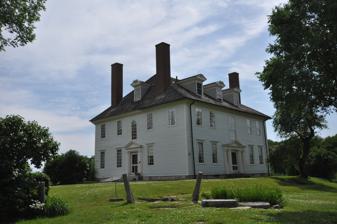
Building: Hamilton House (South Berwick, Maine)
Country: United States of America
Year built: 1788
Historic house in the United States United States historic place Hamilton House U.S. National Register of Historic Places U.S. National Historic Landmark Hamilton House in 2014 Show map of Maine Show map of the United States Location 40 Vaughan's Lane, South Berwick, Maine Coordinates 43°12′46″N 70°48′56″W / 43.2129°N 70.8156°W / 43.2129; -70.8156 Built 1787 Architectural style Georgian NRHP reference No. 70000082 Significant dates Added to NRHP December 30, 1970 Designated NHL December 30, 1970 The Jonathan Hamilton House , also known as the Hamilton House , is a historic house at 40 Vaughan's Lane in South Berwick, Maine . Built between 1787 and 1788 by a merchant from Portsmouth, New Hampshire , this National Historic Landmark is a little-altered and high quality late Georgian country house. Acquired by preservationist friends of South Berwick native Sarah Orne Jewett at the turn of the 20th century, it is now a historic house museum owned by Historic New England , open for tours between June and October. Description and history The Hamilton House is set on 50 acres (20 ha) of land overlooking the Salmon Falls River , the border between South Berwick and Rollinsford , New Hampshire . It is a 2 + 1 ⁄ 2 -story wood-frame building, with a hip roof, clapboard siding, four brick chimneys symmetrically placed in its outside walls, and gabled dormers on all four elevations. It has entrances on its north, south, and east sides, each flanked by pilasters and topped by a gabled pediment; that on the north side has a more elaborate treatment, with sidelight windows and a second pair of pilasters. On the north and east facades, there are Palladian windows above the entrances. The interior of the house follows a center-hall plan, with a wide central hall decorated with wallpaper that is a reproduction (made in 1900) of older wallpaper found in the house. The two parlor chambers and dining room have mahogany window seats, paneled chimney surrounds, and folding inside window shutters. The dining room and south parlor have wallpaper painted in 1900 by George Porter Fernald . In 1783 land for the house was purchased by Jonathan Hamilton, a merchant who had profited during the American Revolutionary War by privateering . Known as Pipe Stave Landing, the property was advantageous for landing goods from his merchant ships. The house he built was, according to tax records, the most valuable in South Berwick. Hamilton died in 1802, and the property was sold out of the family in 1815. For much of the 19th century it was owned by the Goodwin family, who operated a farm on the property, and let the grand house decline in condition. When the Goodwins put the property up for sale in 1898, local author Sarah Orne Jewett convinced her friend Emily Tyson, and Tyson's stepdaughter Elise, to purchase and restore the house in the then-fashionable Colonial Revival. The Tysons made only modest alterations to the house, and restored some of its fabric, including the wallpaper in the central hall. Their most significant changes were outside, where they built the handsome garden and cottage (the latter now serving as a visitor center) south of the house. After the death of Elise Tyson Vaughan in 1949, the house was bequeathed to the Society for Preservation of New England Antiquities, now Historic New England . It is now operated by them as a historic house museum, with tours offered between June and October. The house was declared a National Historic Landmark and listed on the National Register of Historic Places in 1970. Isabella Stewart Gardner owned a copy of The Tory Lover , a historical romance novel by Jewett, that has an inscription indicating that Hamilton House was the setting for the novel. In 2020, Historic New England was awarded a grant of $165,000 from the Save America's Treasures program to fund repairs to the house. Historic New England began a fundraising campaign to raise the required matching funds. See also Sarah Orne Jewett House , a second National Historic Landmark owned by Historic New England in South Berwick List of National Historic Landmarks in Maine National Register of Historic Places listings in York County, Maine References